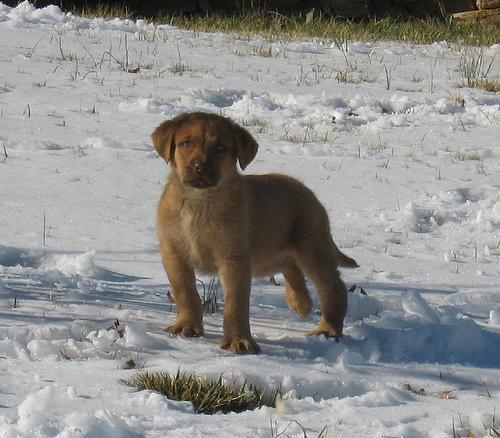
Chesapeake_Bay_retriever